Starfish regeneration

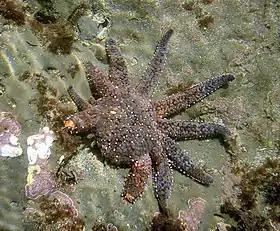
A Sunflower Starfish ("Pycnopodia helianthoides") undergoes regeneration after losing numerous arms.

The early regenerative phase is marked by a large mobilization of various cytotypes from different locations (like the coelomic cavities) towards the edematous regenerating region. This proximal to distal migration of cells supports the outgrowth of the radial nerve cord from any existing nerve cord remaining post amputation. Intriguingly, the radial nerve cord and radial water canal (the only two structures that run continuously along the arm) occur in tandem and potentially include an inductive cross-talk relationship. However, it is not currently known which structure induces regrowth and differentiation of the other. Furthermore, initial regeneration of the radial nerve cord results from proliferation of existing structure as well as the differentiation of supporting cells that create cell 'niches' for future neuronal growth. Specifically, the supporting cells (believed to be glial cells) acquire a bipolar shape, implanting opposing cytoplasmic extensions containing regenerative intermediate filament bundles. Niches result from these extensions and house interspersed neurons over time.